Jean-Louis Fousseret

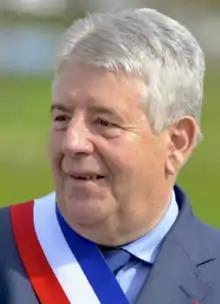
Fousseret in 2014

Jean-Louis Fousseret (born 23 December 1946) is a French politician. A member of La République En Marche!, Fousseret was Governor of the Canton of Besançon-Planoise from 1988 to 2001 and a Member of Parliament of the district of Doubs from 1997 to 2002. He was mayor of Besançon and president of Grand Besançon Métropole from 2001 to 2020.